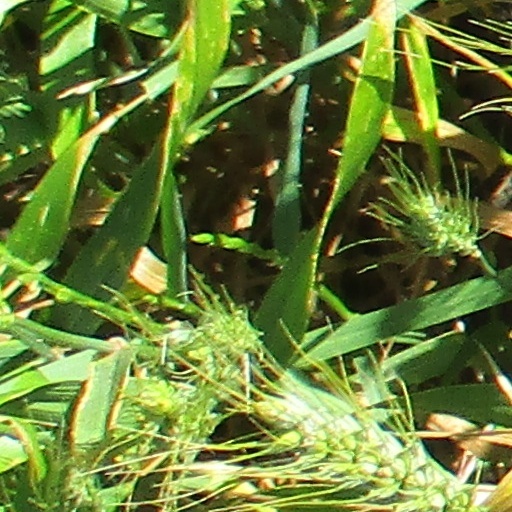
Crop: wheat